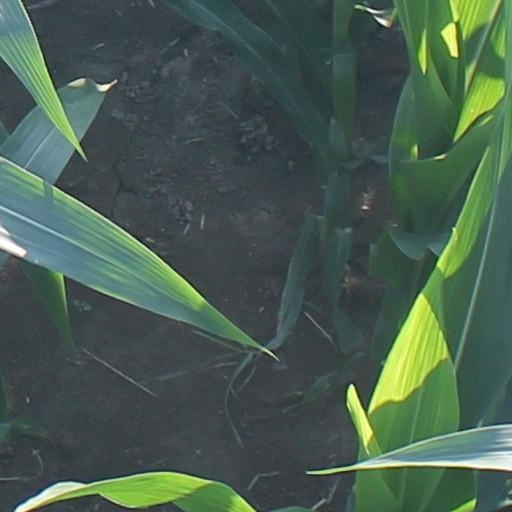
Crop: maize; corn